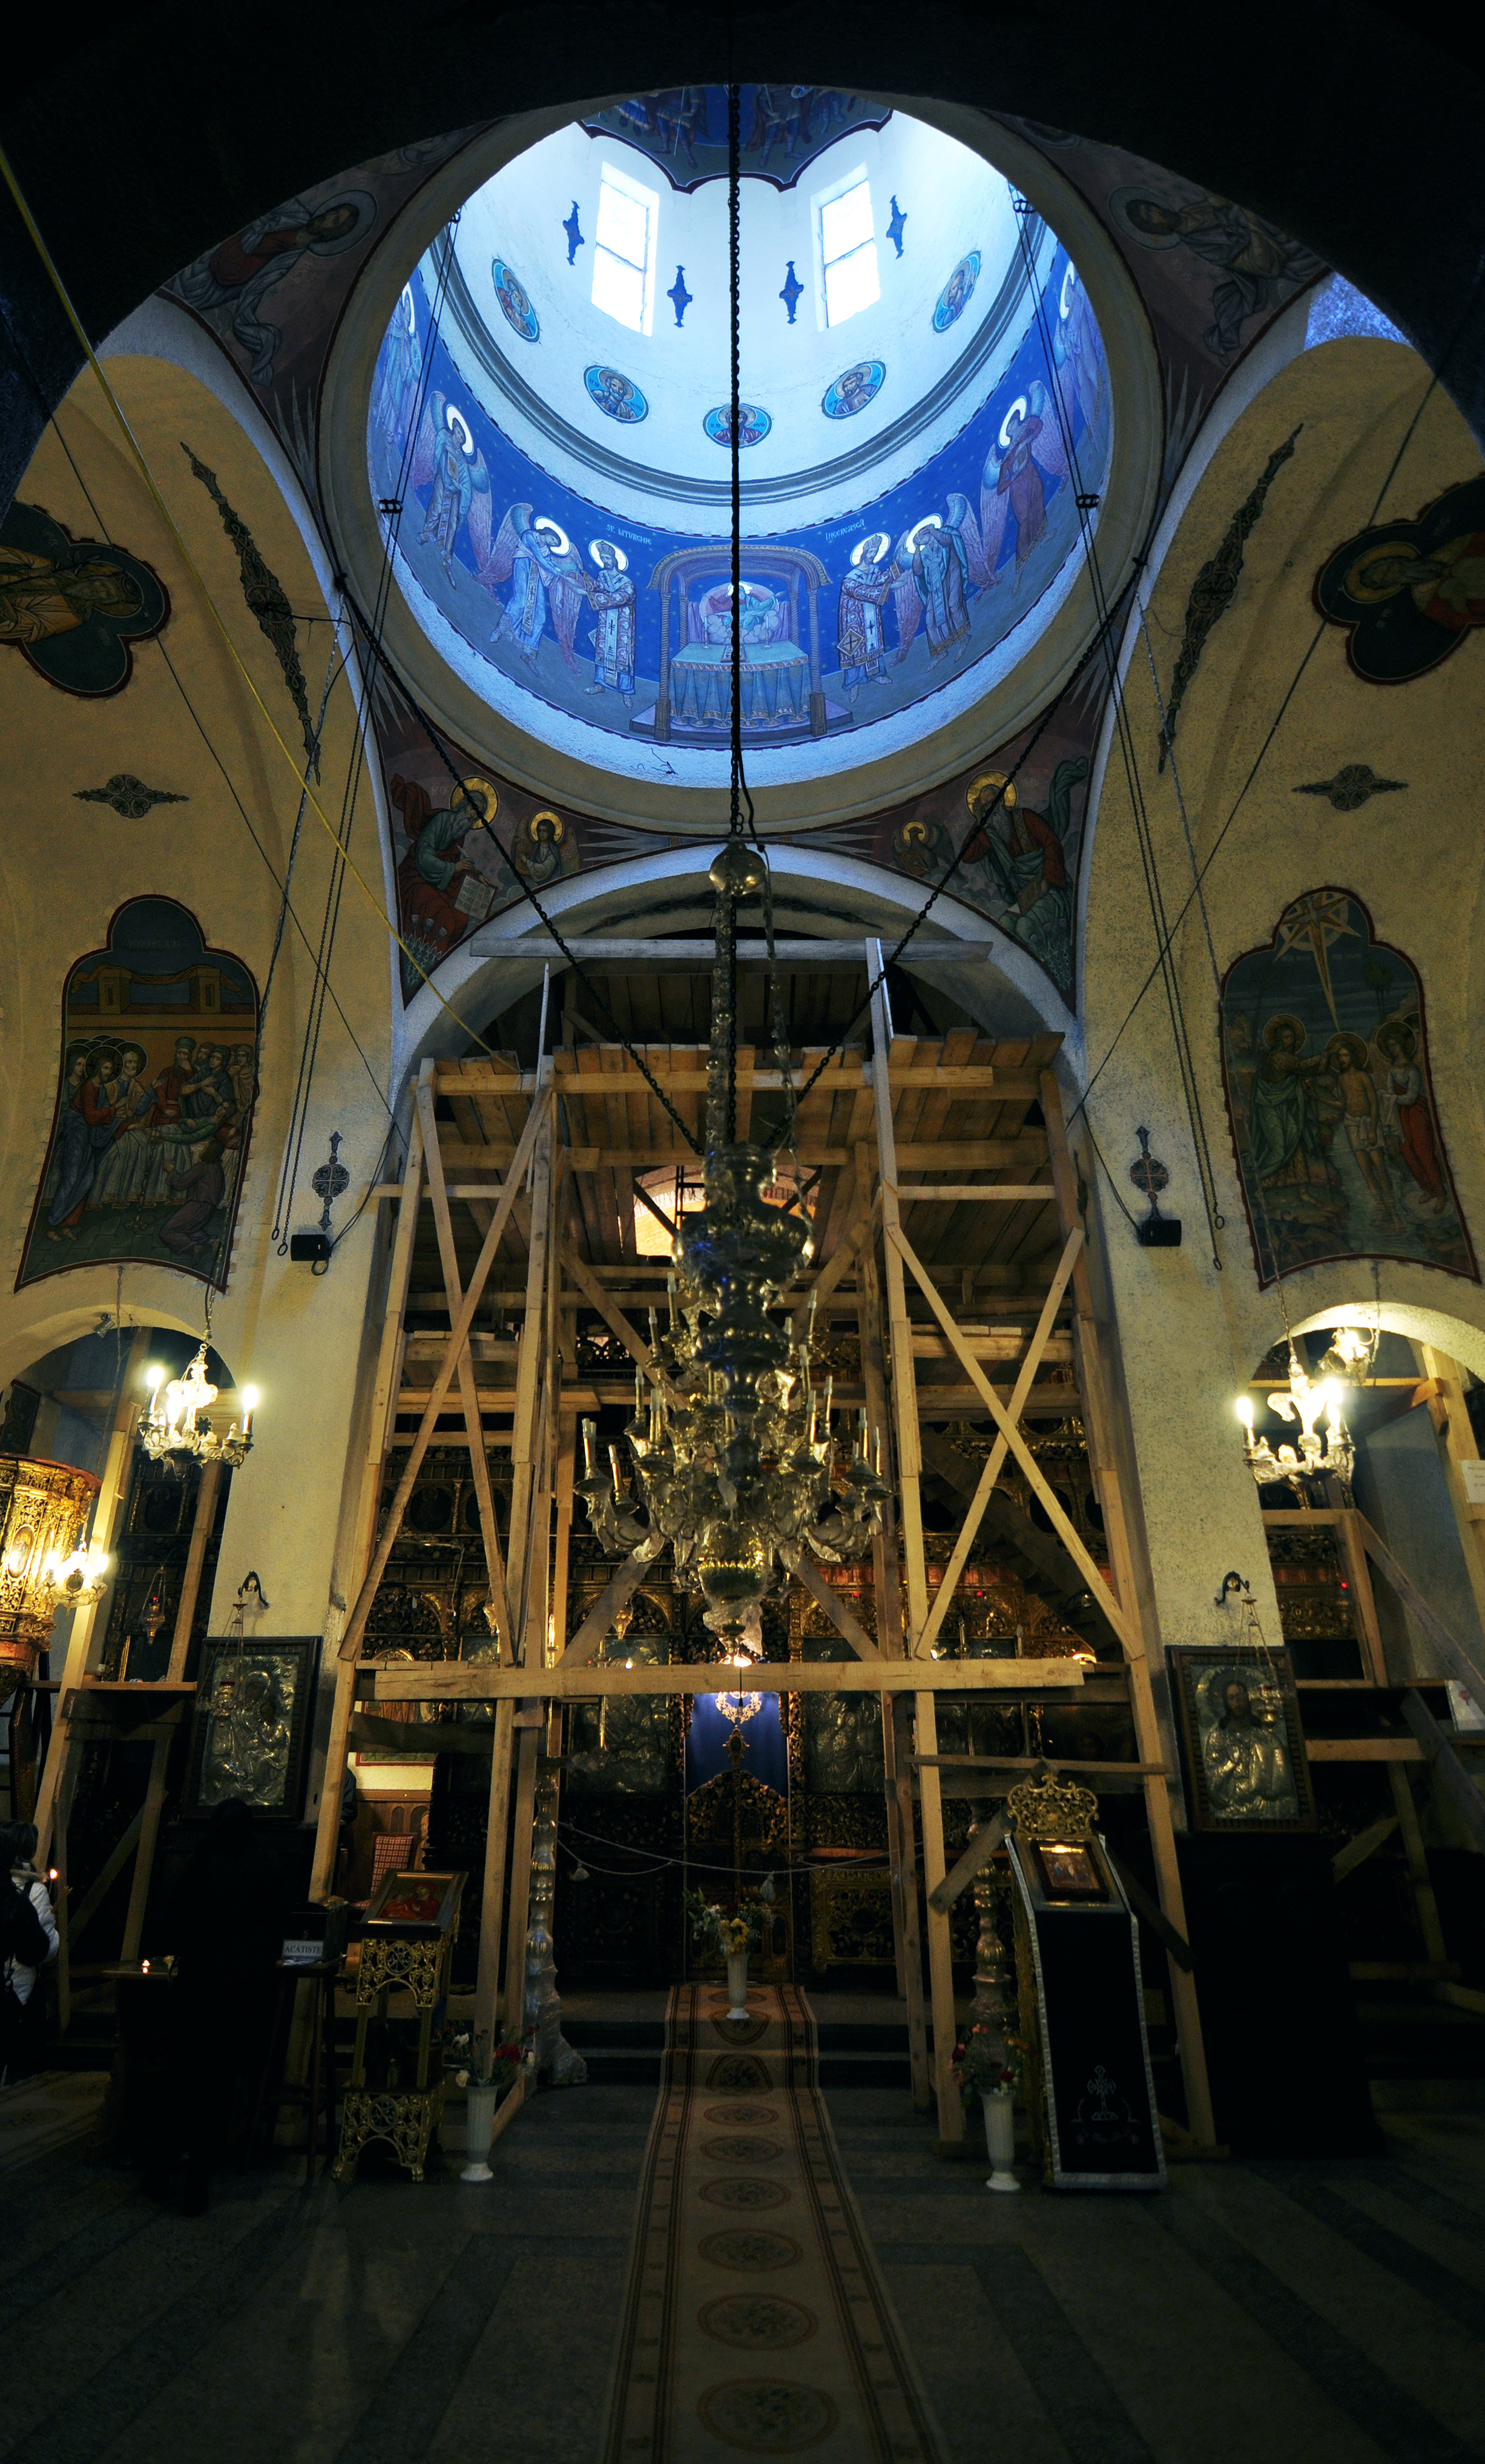
light, architecture, night, photography, interior, building, photo, arch, religion, church, christian, photos, religious, art, de, iconography, symmetry, churches, fotografie, christianity, romana, arc, orthodox, vaulting, eastern, tourist attraction, dome, murals, icon, romania, icons, bucharest, bor, biserica, arhitectura, orthodoxy, lumina, cupola, pendentives, pendentive, pandantiv, pandantivi, romanian, icoana, ortodoxa, ortodoxia, ortodoxie, ecclesiastical, bisericeasc, cladire, edificiu, bucuresti, bisericasfioannou, saintjohnnewchurch, translatare, eik n, cre tinism, cre tin